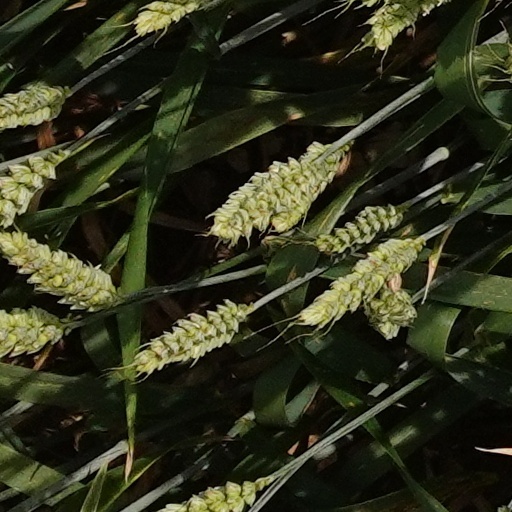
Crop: wheat